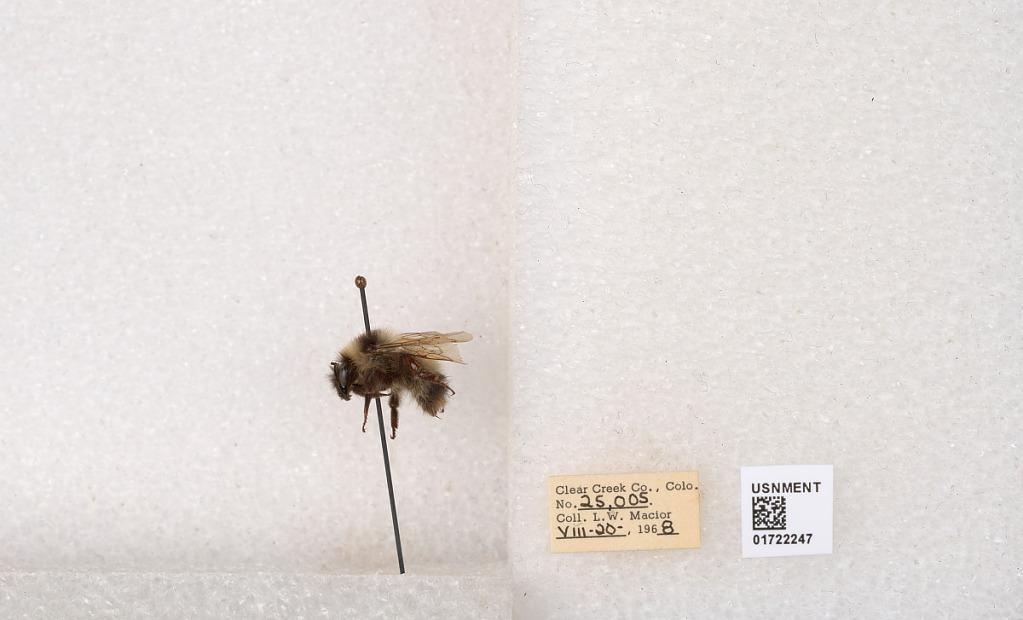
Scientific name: Bombus kirbyellus
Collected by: L. Macior
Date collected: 1968-8-20
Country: United States
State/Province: Colorado
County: Clear Creek
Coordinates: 39.6891, -105.644